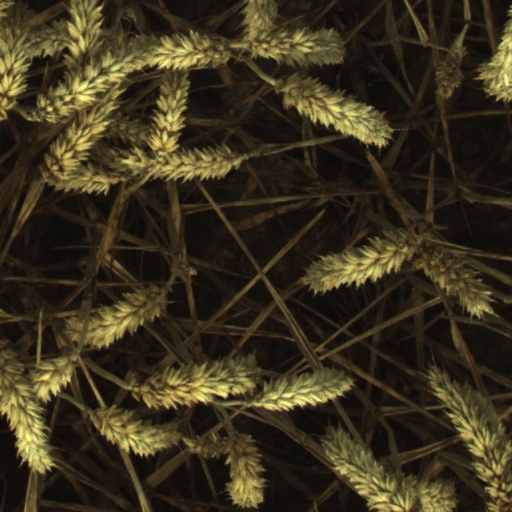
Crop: wheat